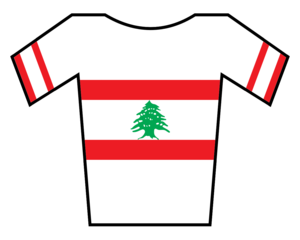
Les championnats du Liban de cyclisme sur route sont les championnats nationaux de cyclisme sur route organisés par la Fédération du Liban de cyclisme.
Abdallah Al Err, né le 3 juillet 1994, est un coureur cycliste libanais.
Zaher El Hage, né le 15 août 1977, est un coureur cycliste libanais. Il participe à des compétitions sur route et en VTT.